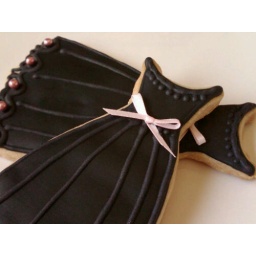
A little black dress inspired by Peggy Porschen's book, Simply Spectacular Cakes